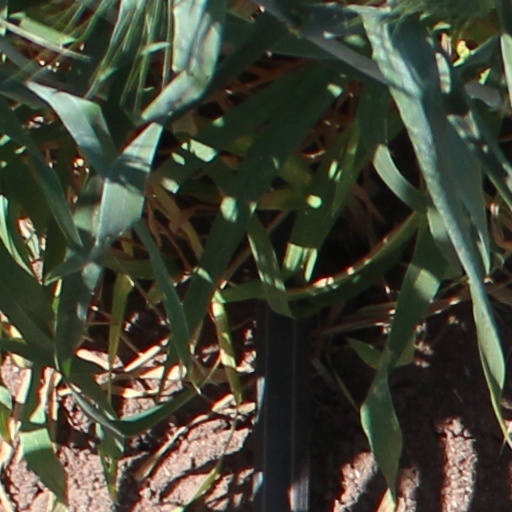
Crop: wheat